Harry Guest

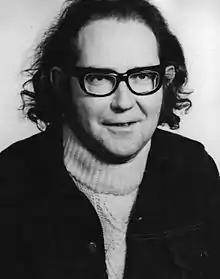
Harry Guest, Exeter, 1973

Harry Guest (born Henry Bayly Guest; 6 October 1932 – 20 March 2021) was a British poet born in Wales.